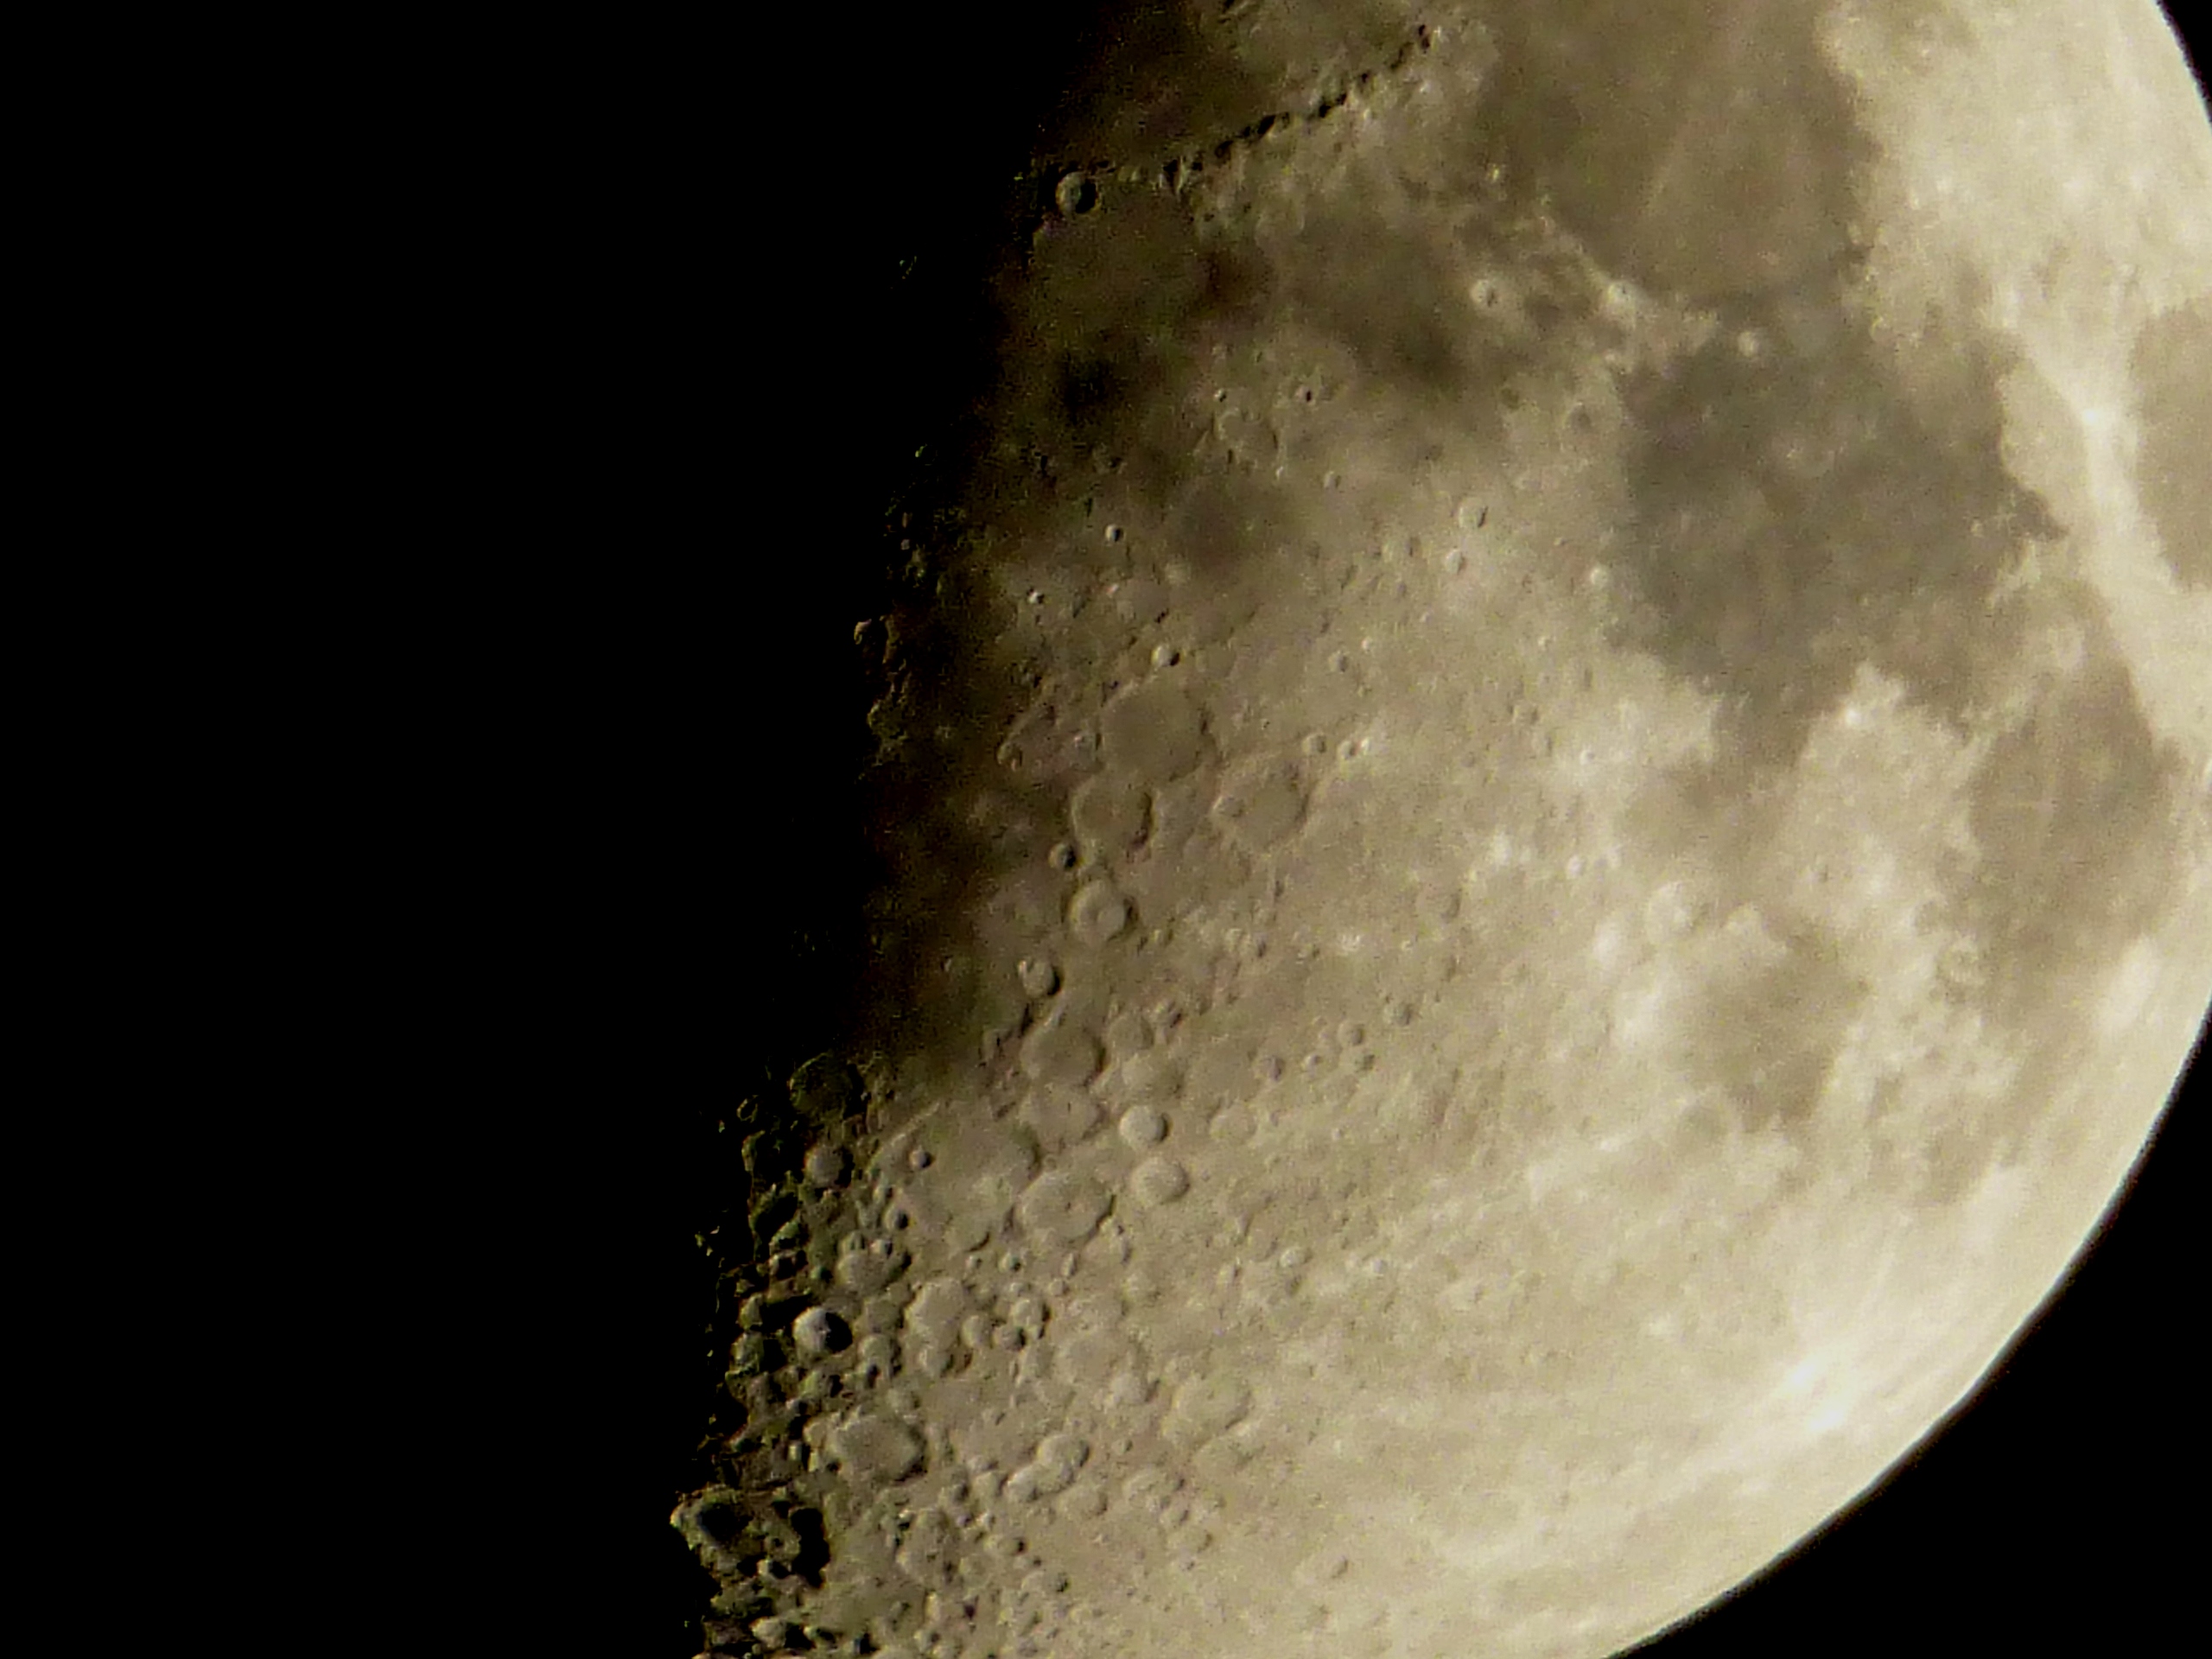
light, photography, texture, atmosphere, photo, explore, canon, contrast, monochrome, moon, artwork, outer space, flickr, colour, art, eos, mono, spain, astronomy, foto, facebook, lumix, panasonic, twitter, vividstriking, anawesomeshot, dazzlingshot, interestingness, pinterest, leshaines, leshaines123, bestofshots, astronomical object